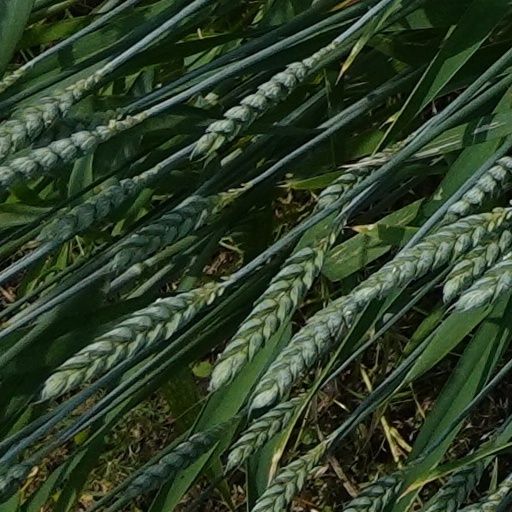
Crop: wheat